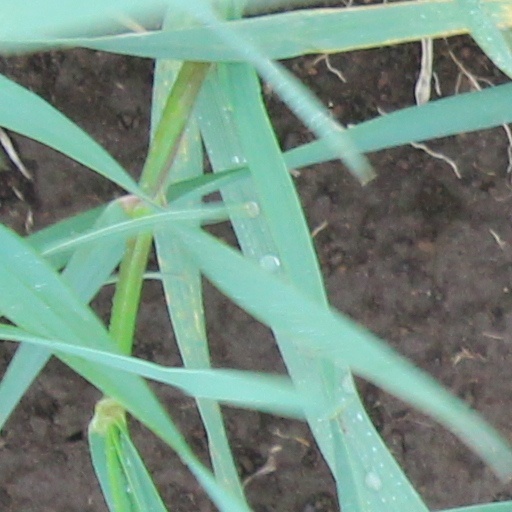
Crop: wheat